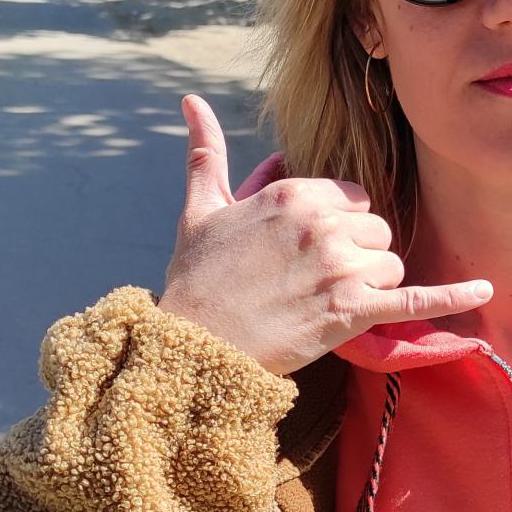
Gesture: call